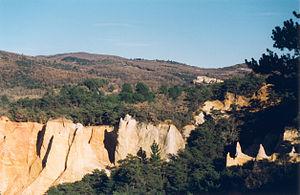
Rustrel Vaucluse France Carrière d'ocres Photographie prise par Patrik GIRAUD
Le Colorado provençal est un site industriel, exploité de la fin du XVIIᵉ siècle jusqu'en 1992, quand le dernier ocrier prit sa retraite. Le site est situé dans la commune de Rustrel dans le département de Vaucluse et la région Provence-Alpes-Côte d'Azur. Les paysages insolites qu'il présente sont constitués de sable ocreux d'origine latéritique.